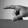
ASL letter: P